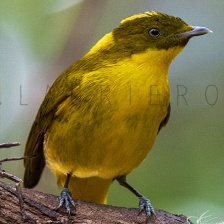
Species: GOLDEN BOWER BIRD
Scientific name: PRIONODURA NEWTONIANA